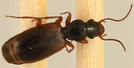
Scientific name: Cymindis neglecta
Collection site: Bartlett Experimental Forest NEON (BART), plot BART_068